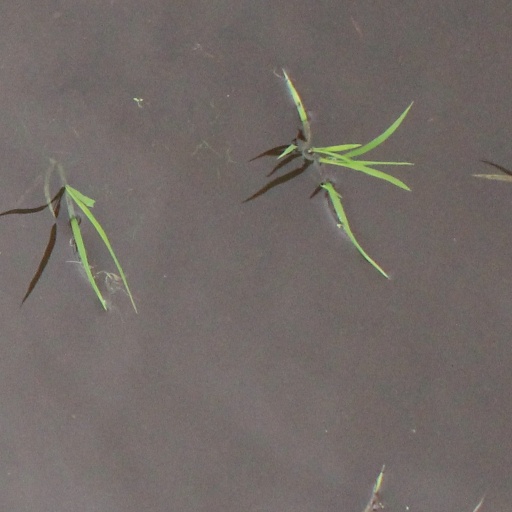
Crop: rice